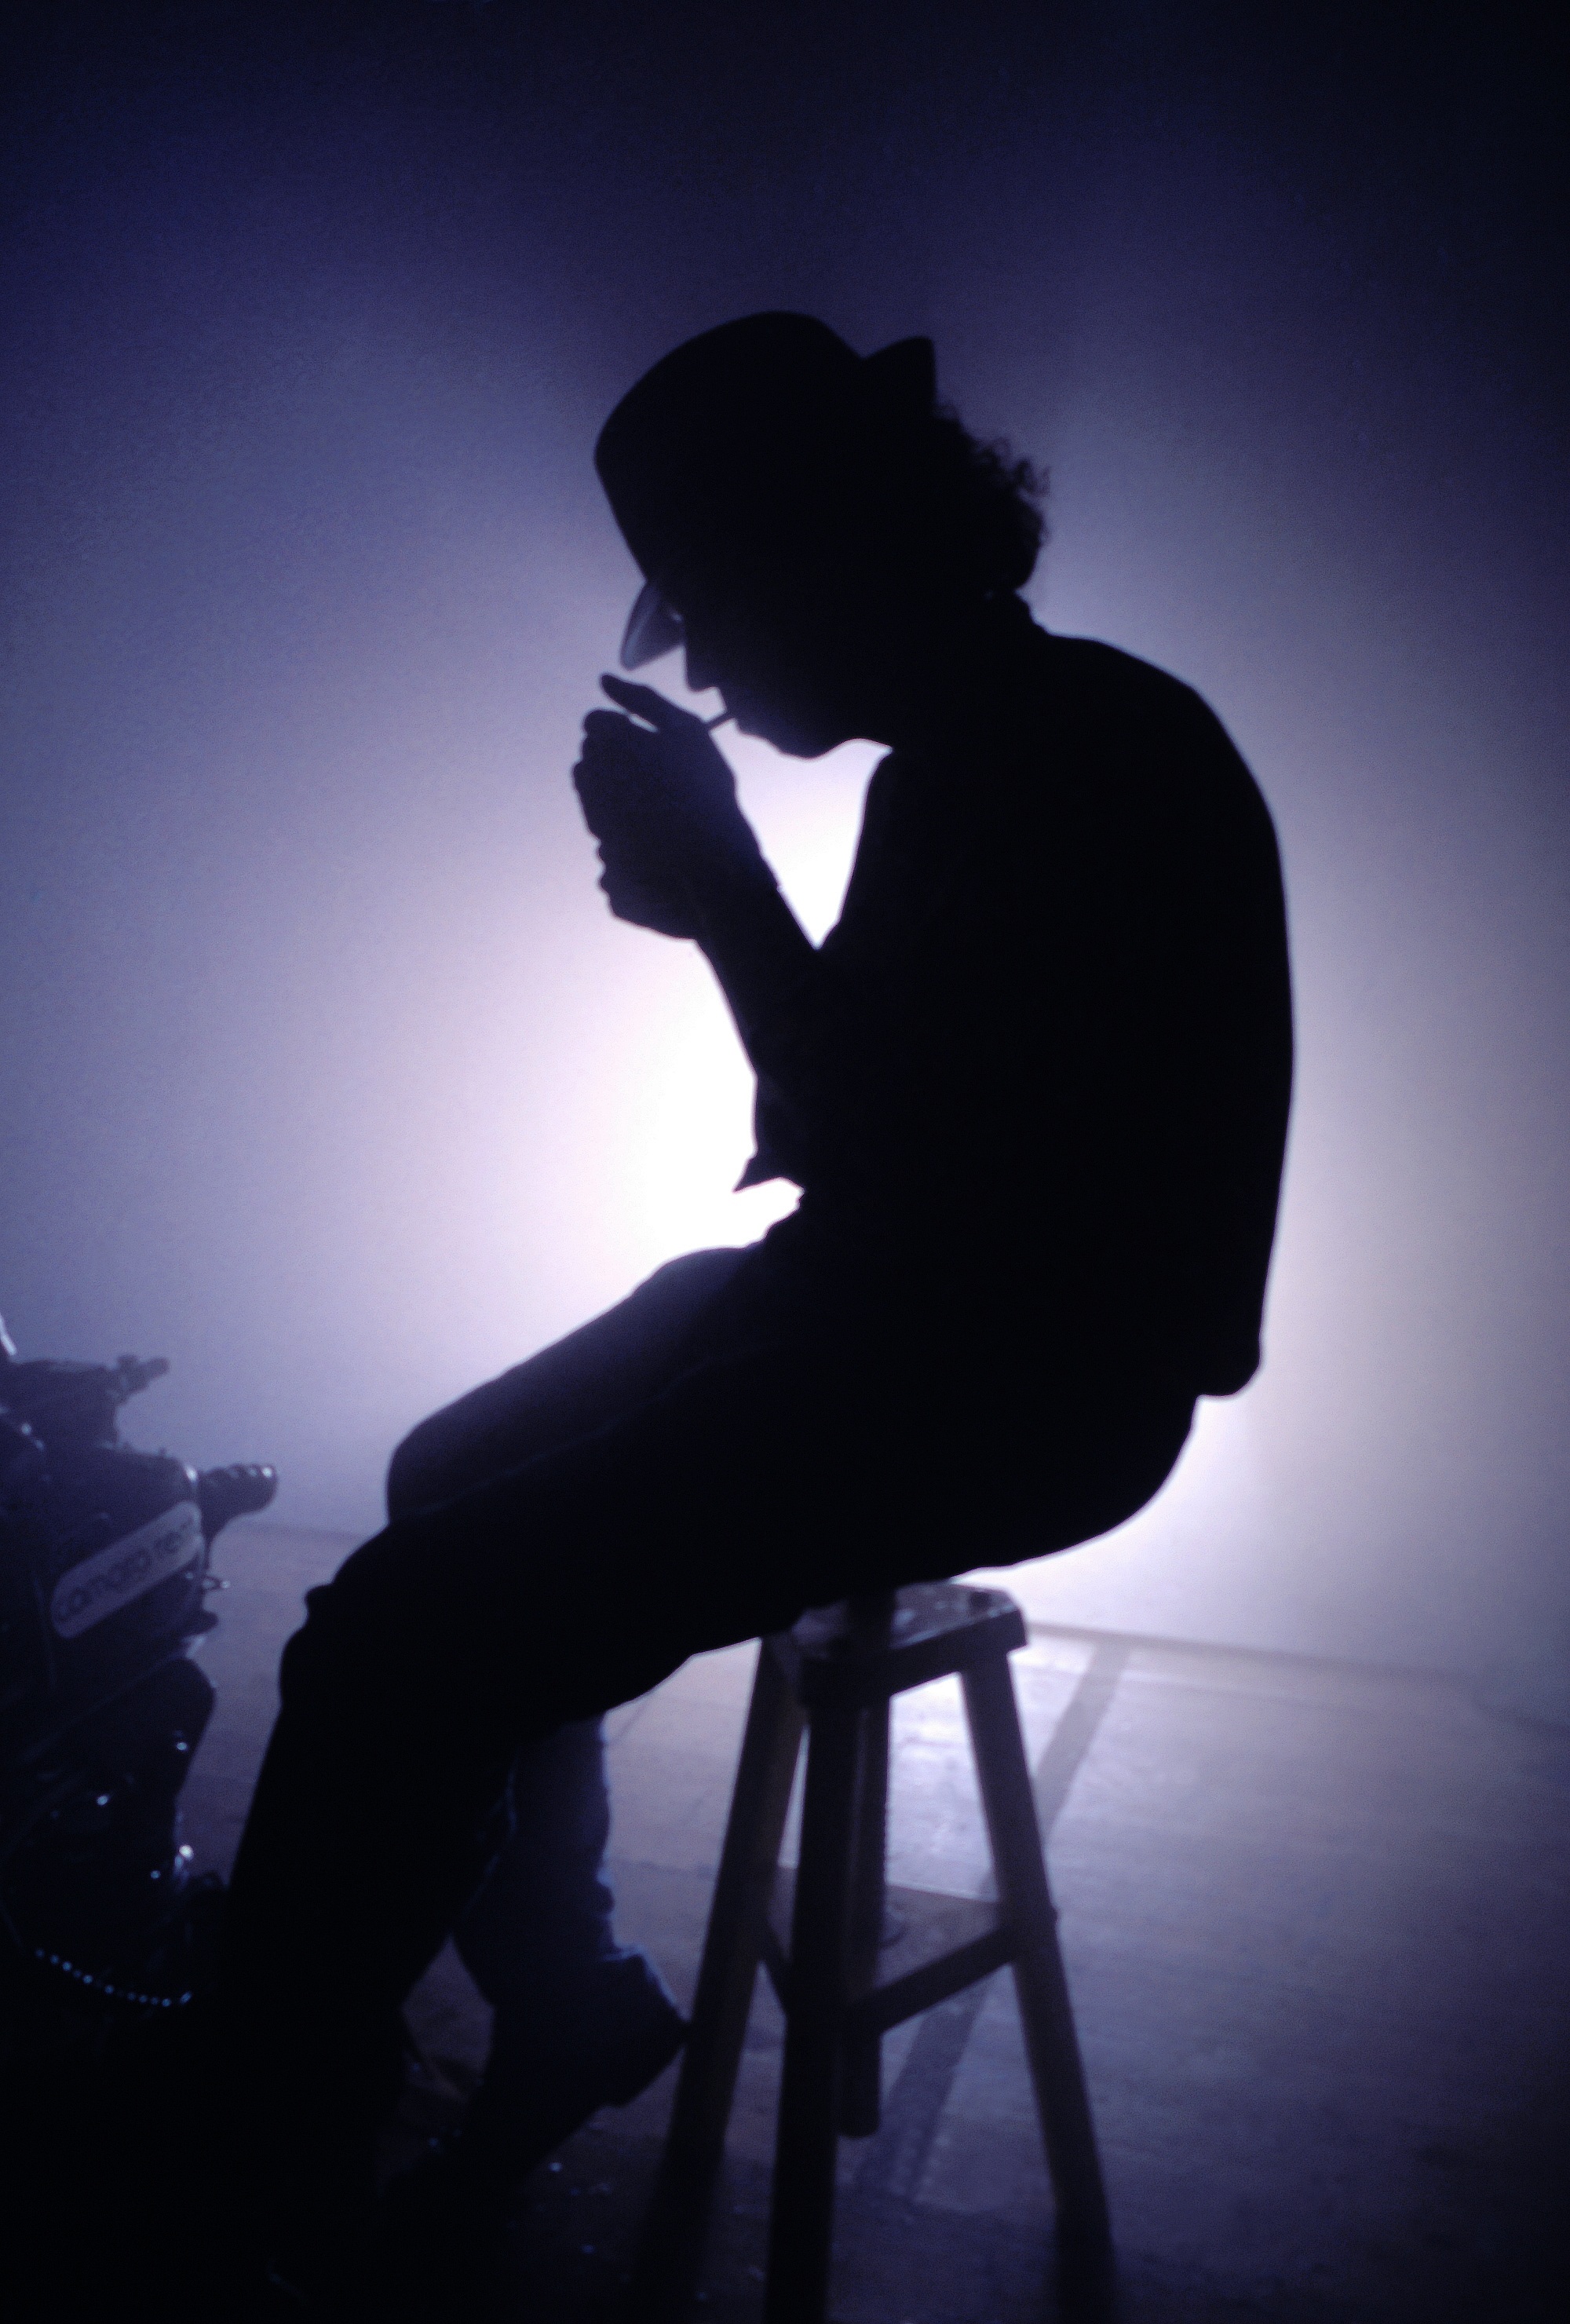
silhouette, light, photography, sitting, shadow, hat, darkness, black, backlighting, guitarist, emotion, smoker, against day, human positions